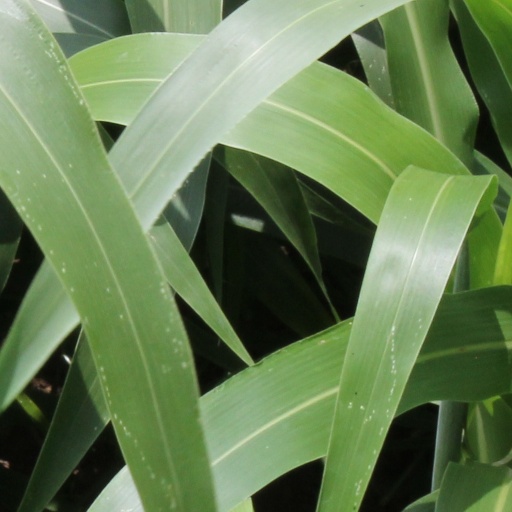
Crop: sorghum